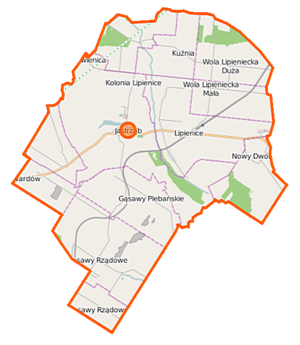
La gmina de Jastrząb est une commune rurale du powiat de Szydłowiec et de la voïvodie de Mazovie dans le centre-est de la pologne.